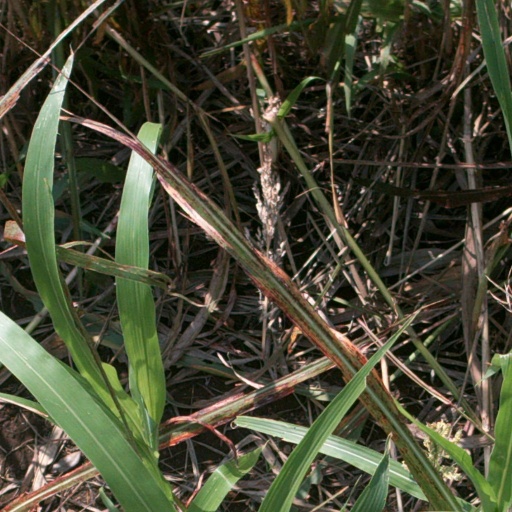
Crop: sorghum